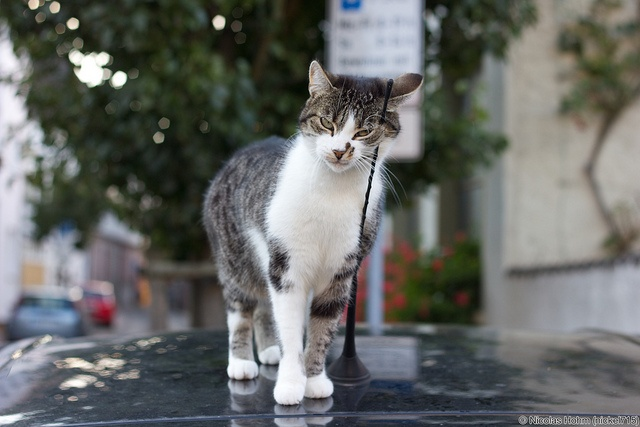
A gray and white multicolored cat one the top of a vehicle and rubbing against an antenna.
A cat standing on top of a car next to an antennae.
a cat rubbing up on a cars radio antenna
a cat standing on top of a vehicle rubbing up against an attenae
A gray and white cat scratching its face on a car antenna on top of the car.